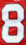
Number: 8